Khairullah Khairkhwa

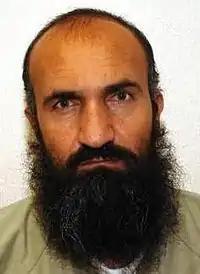

Khirullah Khairkhwa arrived at the United States Guantanamo Bay detainment camp in Cuba on May 1, 2002.